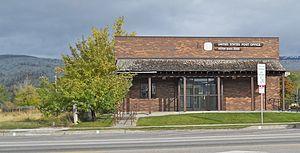
Victor est une ville des États-Unis appartenant au comté de Teton de l'État de l'Idaho. Sa population était de 1 928 habitants au recensement de 2010. C’est la ville la plus peuplée du comté.